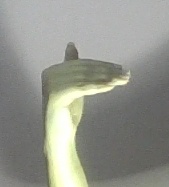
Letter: khaa